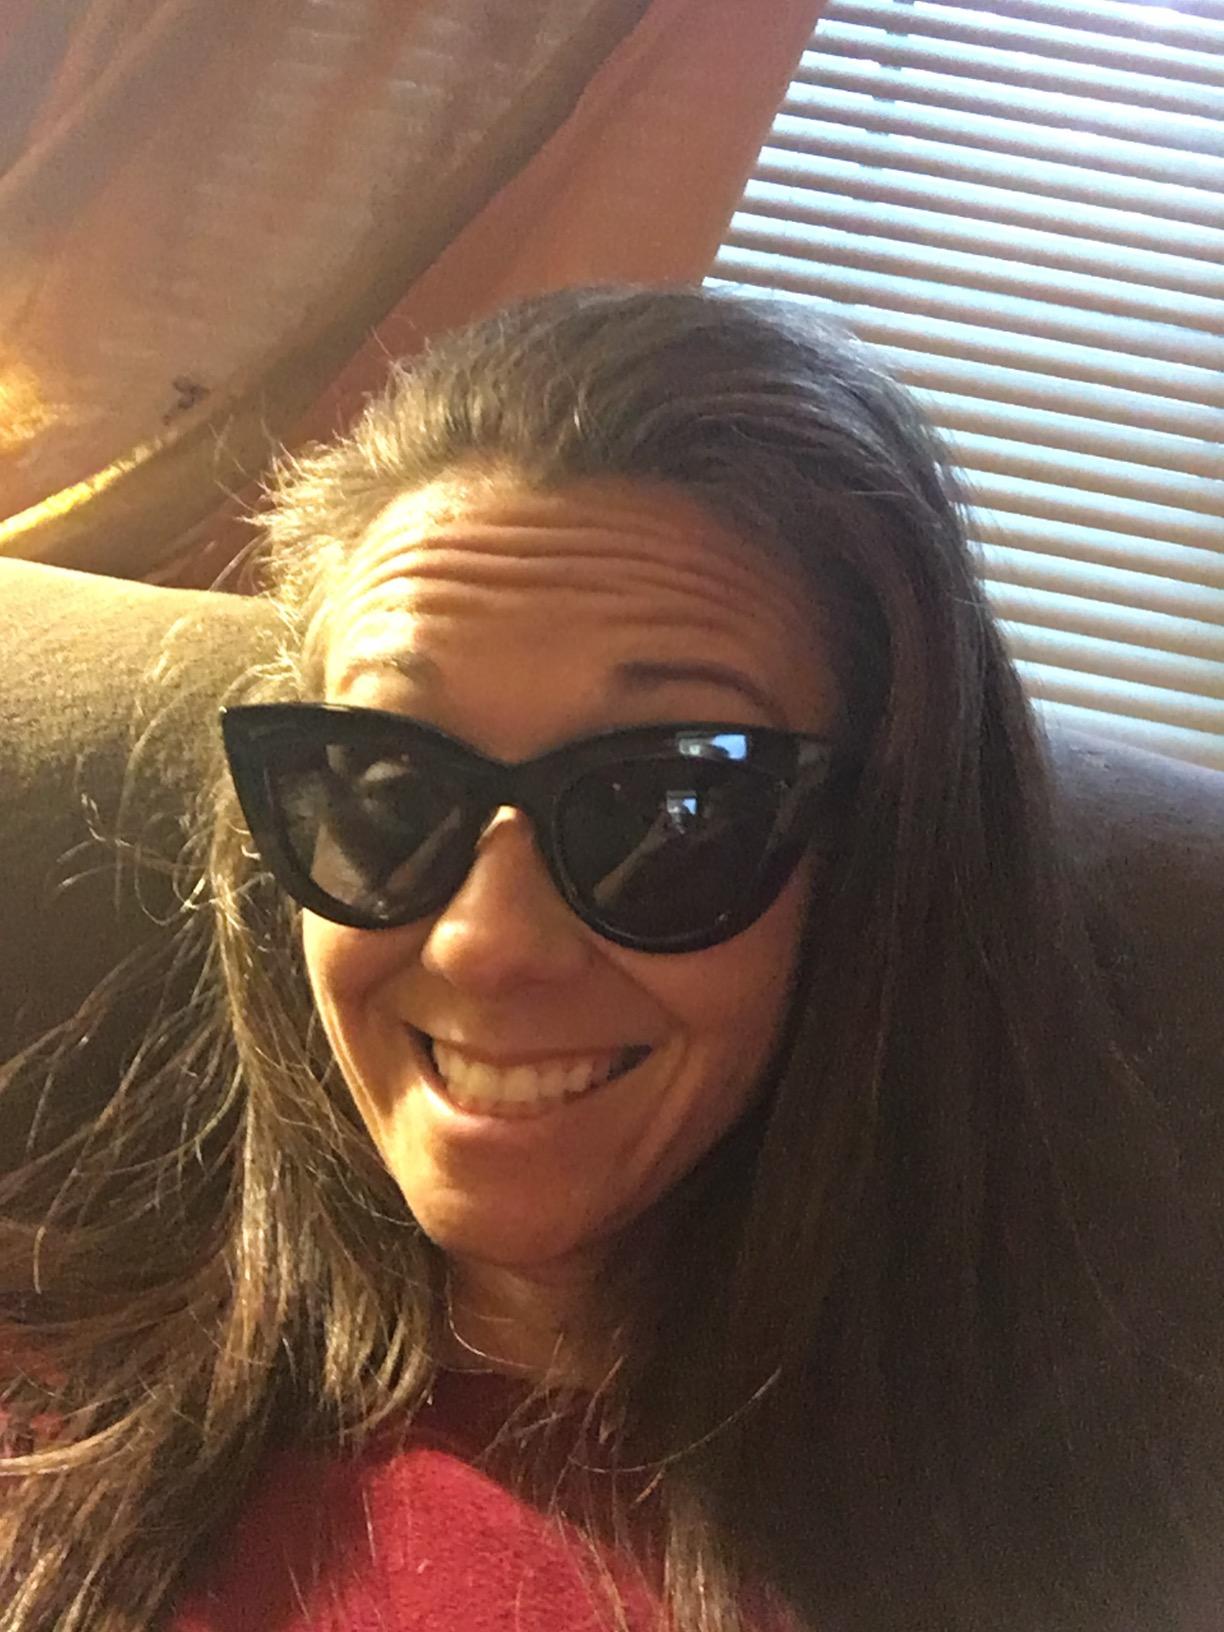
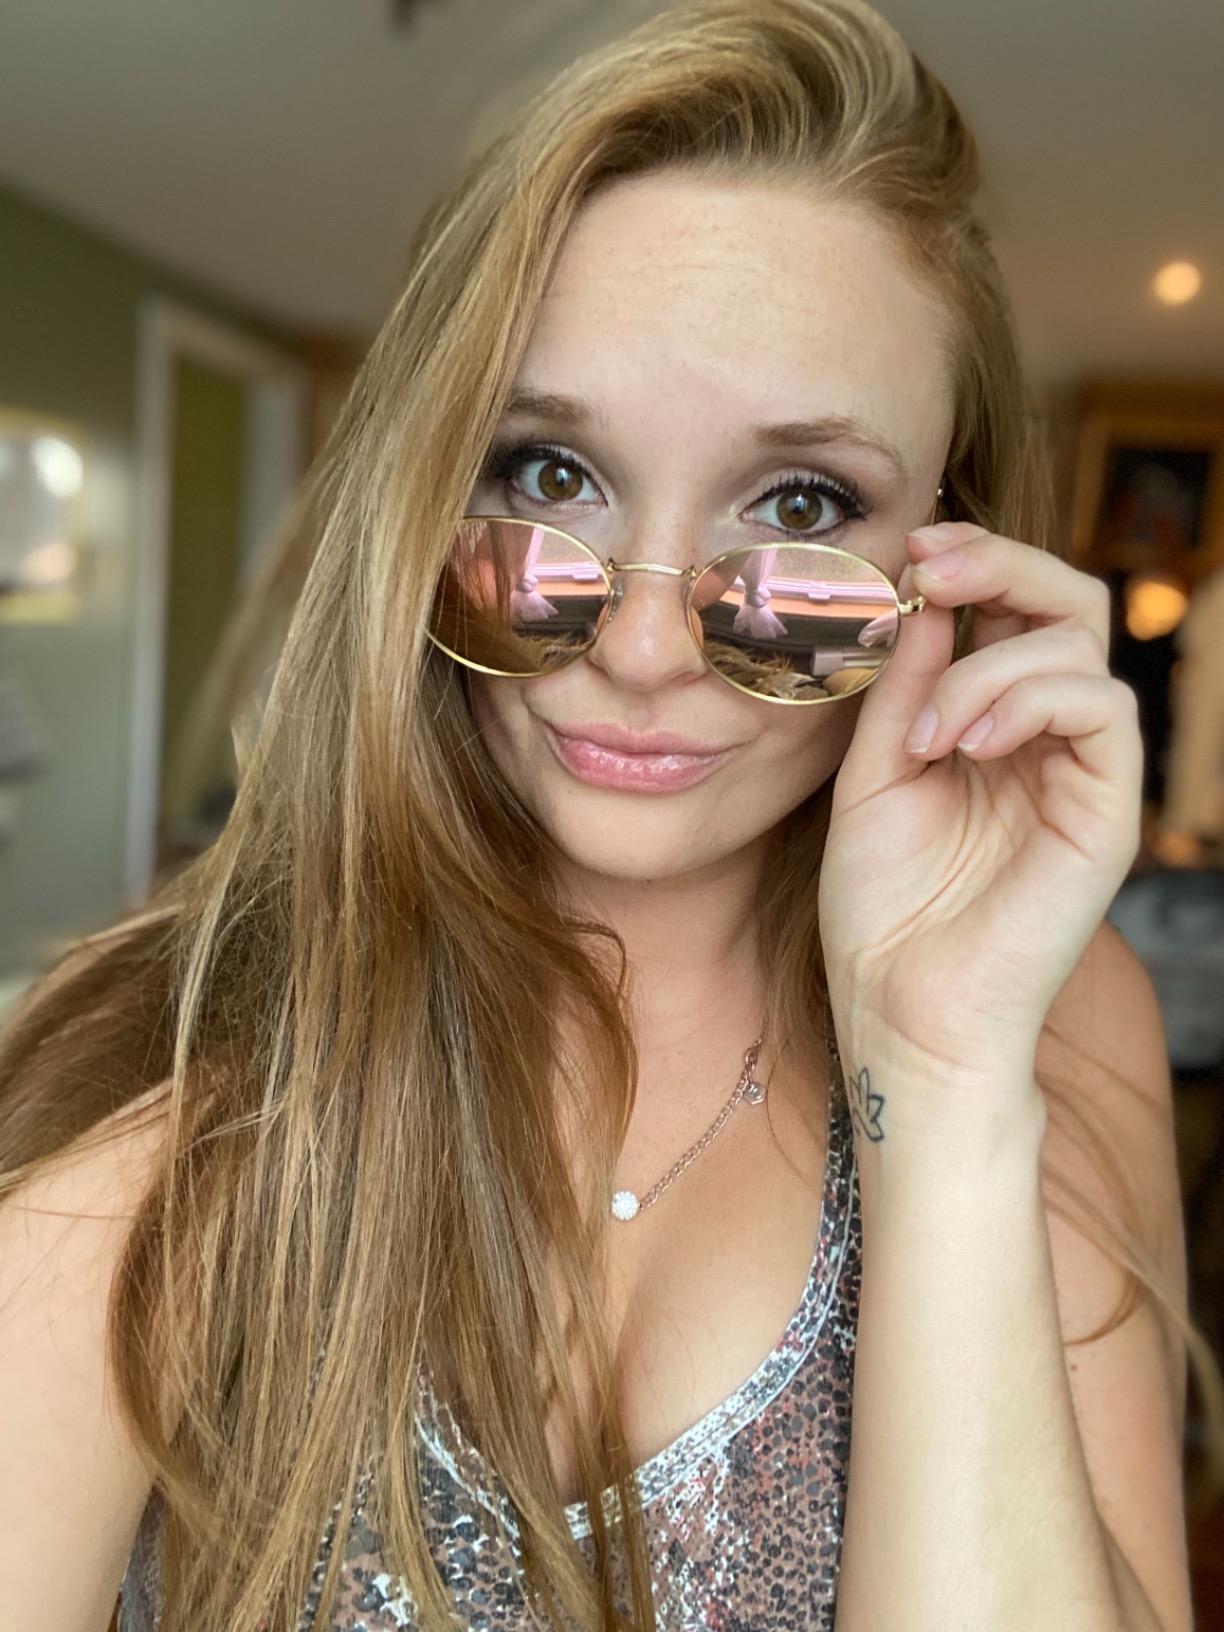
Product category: accessories_sunglasses
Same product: no